Pali literature

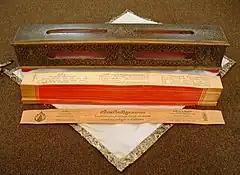
A Palm-leaf style manuscript from a Thai Tipitaka

The earliest and most important Pali literature constitutes the Pali Tipitaka, the main scripture collection of the Theravada school. These are of Indian origin, and were written down during the reign of Vattagamani Abhaya (29—17 B.C.) in Sri Lanka.